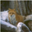
Label: fox